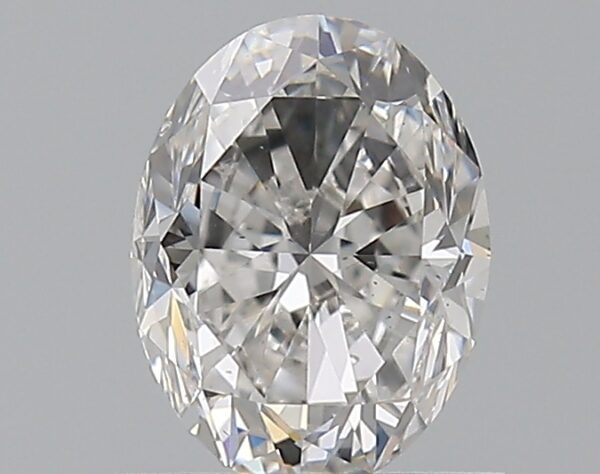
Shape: oval
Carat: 0.9
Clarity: VS2
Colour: F
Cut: GD
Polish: EX
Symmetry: GD
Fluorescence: N
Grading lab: GIA
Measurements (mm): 6.94 x 5.22 x 3.55